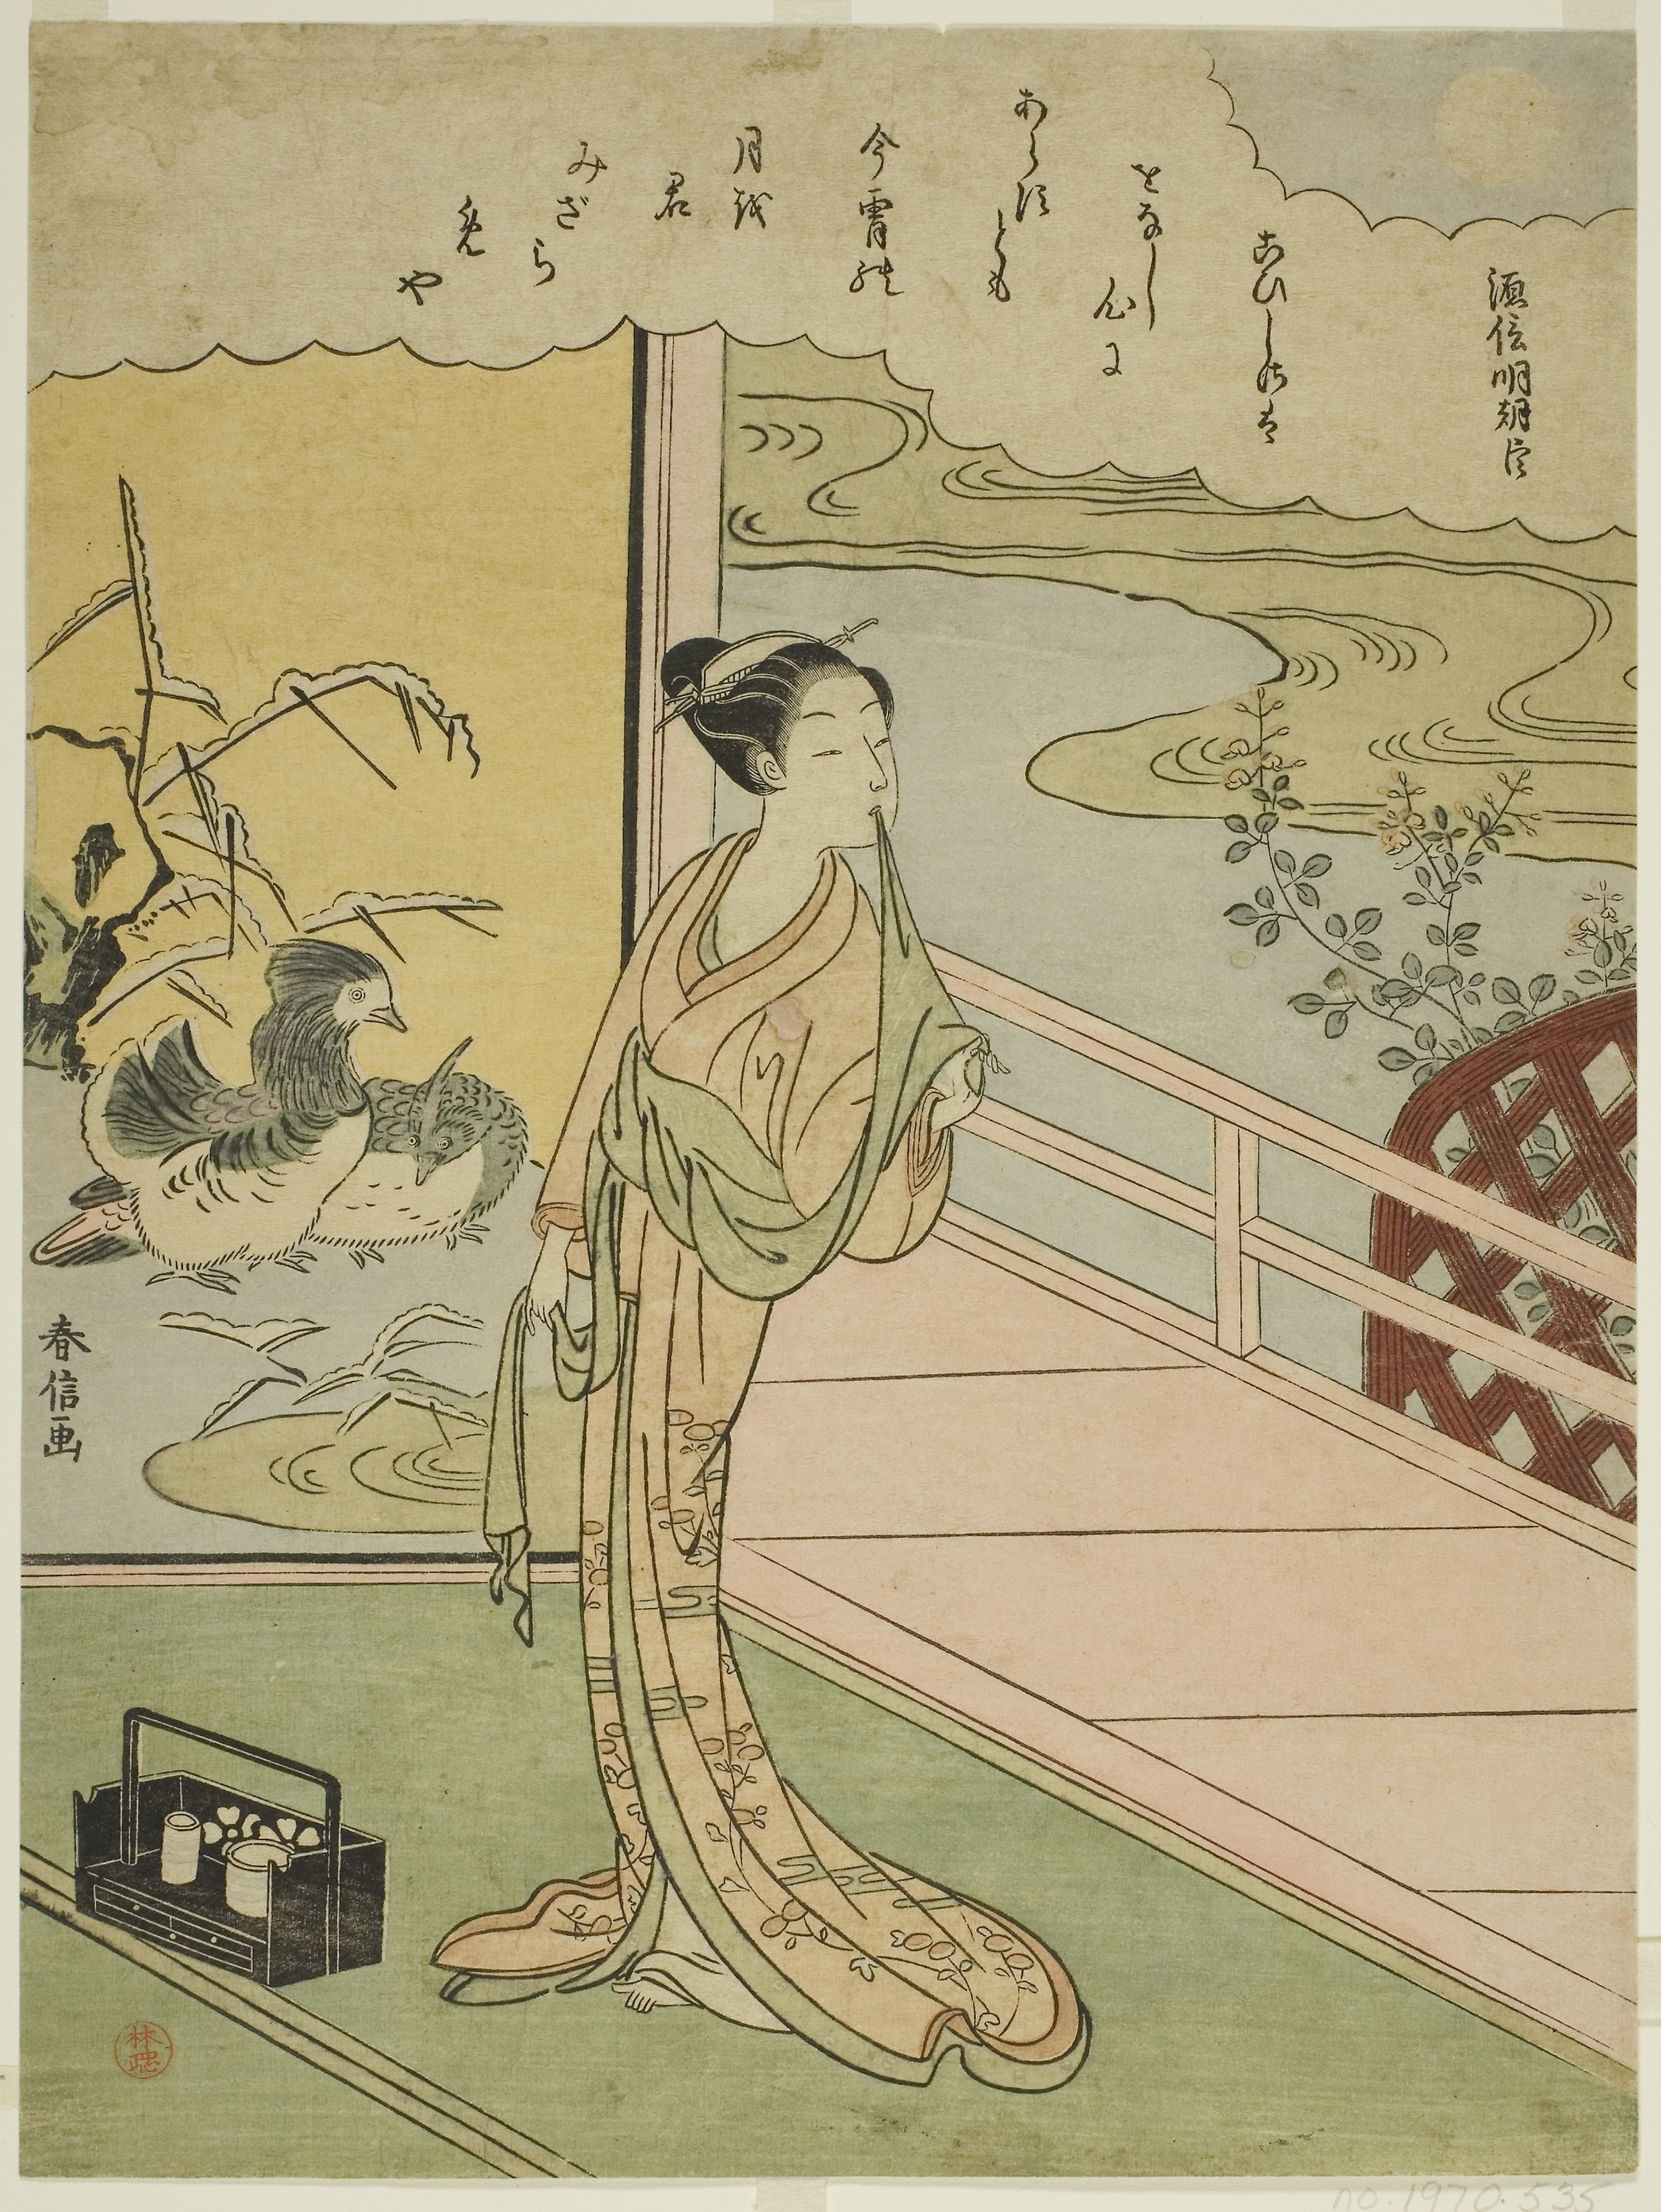
illustration, art, paper product